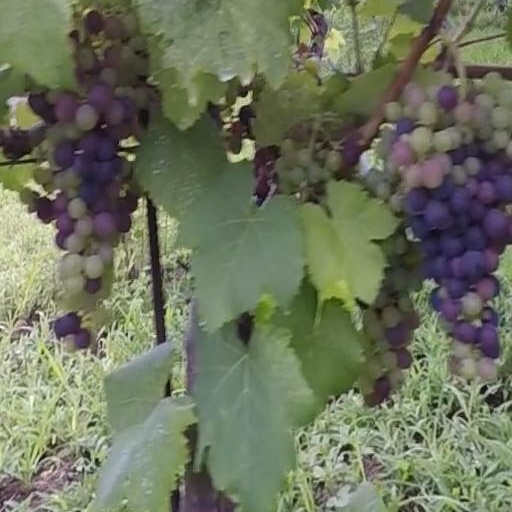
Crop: grape